Tinea accusatrix

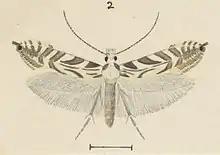
Illustration of "T. accusatrix" by George Hudson.

The wingspan is 8–10 mm. The forewings are dark fuscous with a short fine white median longitudinal line from the base and oblique white streaks from the costa at one-fourth and the middle reaching more than half across the wing, and shorter oblique marks from the dorsum opposite. There are seven white wedge-shaped marks from the costa on the posterior half, anteriorly somewhat oblique, posteriorly direct, one from the tornus and a dot on the termen beneath the apex, the space between these with violet and bronzy reflections. There is also a round deep black spot at the apex. The hindwings are light grey, with bronzy and purple reflections.